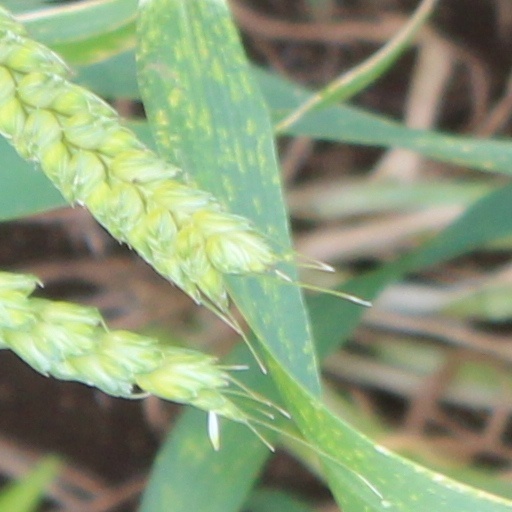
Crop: wheat